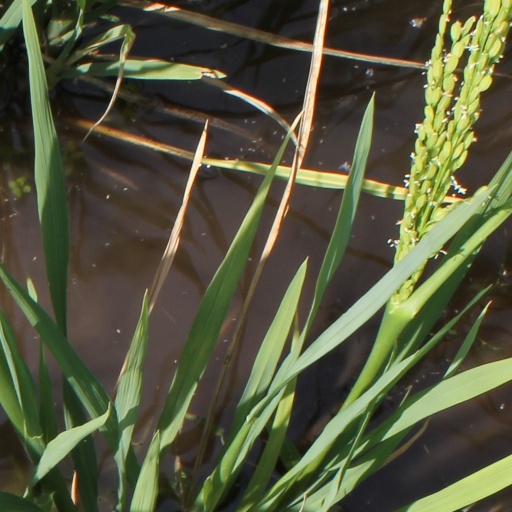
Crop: rice